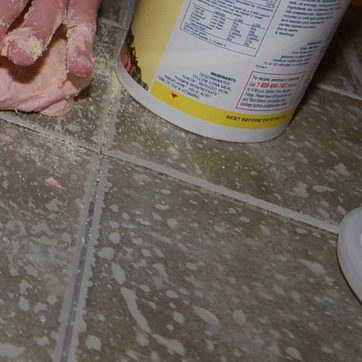
Material: tile